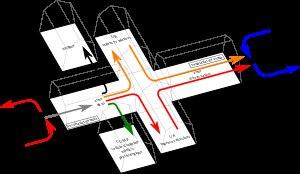
Un hôpital de campagne est un établissement de soins provisoire, mis en place en cas de catastrophe, à proximité d'une zone de combat ou encore lors d'importantes manifestations populaires. On parle aussi de poste médical avancé ou PMA.